Margarita Sierra

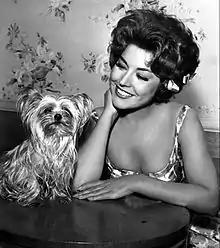
Sierra in 1961

María Margarita Suárez Sierra (January 5, 1936 – September 6, 1963), better known as Margarita Sierra, was a Spanish-American singer, dancer, and actress best known for her supporting role as the nightclub-singing Cha Cha O'Brien on the early 1960s ABC/Warner Bros. television series, "Surfside 6", with Troy Donahue, Van Williams, Lee Patterson, and Diane McBain.